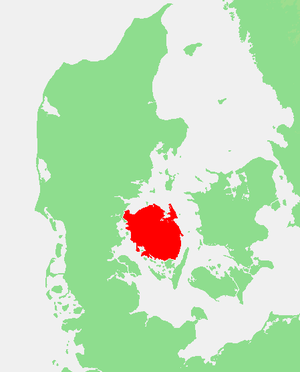
L'île de Fionie est la troisième île la plus grande du Danemark. Elle fait partie de la région du Danemark-du-Sud.